Marsaxlokk

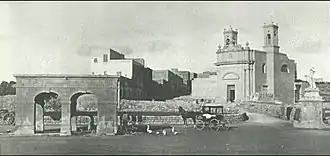
Marsaxlokk in 1883

To the north-east of the village, on the rounded hilltop of Tas-Silġ, there is a multi-period sanctuary site covering all eras from the Neolithic to the fourth century AD. The Tas-Silġ site includes megalithic remains, scattered edifices belonging to three distinct temples. Cicero describes the temple of Juno in Malta in his "In Verrem". The temple, long associated with the remains at Tas-Silġ, contained "a large number of ornaments among which was a carefully and supremely crafted ancient ivory statue of Victory." The presence of such ornaments is a clear indication of the importance of this temple not just locally but also on a Mediterranean scale. Recent studies of the ceramics from Tas-Silġ led to conclusions that the sanctuary was used as a centre of exchange for both local and imported goods. The remains atop the hill also include a more recent Byzantine basilica and monastery.